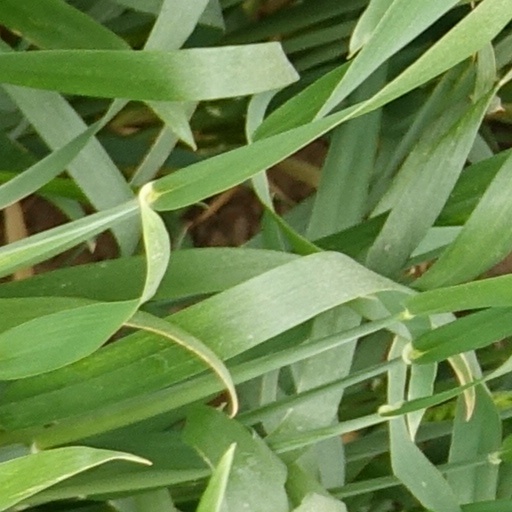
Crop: wheat